Dhal (shield)

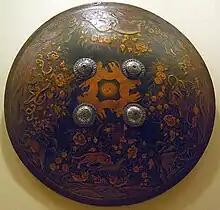
Antique Islamic dhal at the Metropolitan Museum of Art

The dhal is a type of buckler or shield found in the Indian subcontinent. They are nearly always geometrically round and yet they vary in diameter from about eight inches to twenty-four inches. Some are nearly flat while others are strongly convex or curved. The edges may be flat or rolled back in the reverse direction to that of the curvature of the shield. Dhal shields were either made from metal or hide.